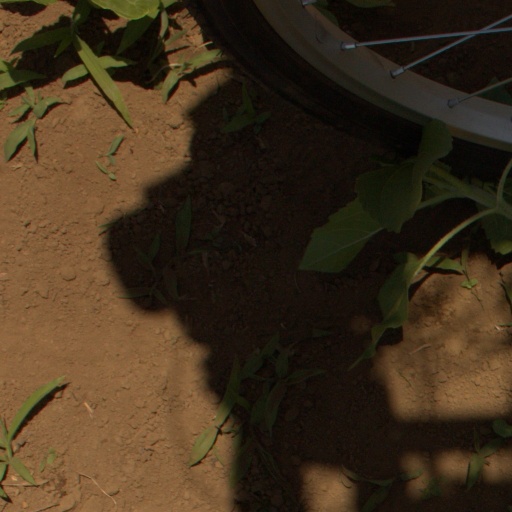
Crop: Jerusalem artichoke